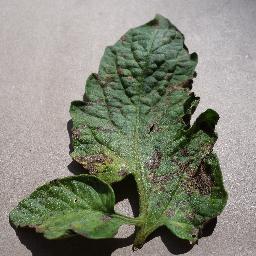
Label: Tomato___Early_blight